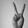
ASL letter: V